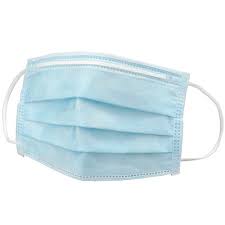
Label: trash